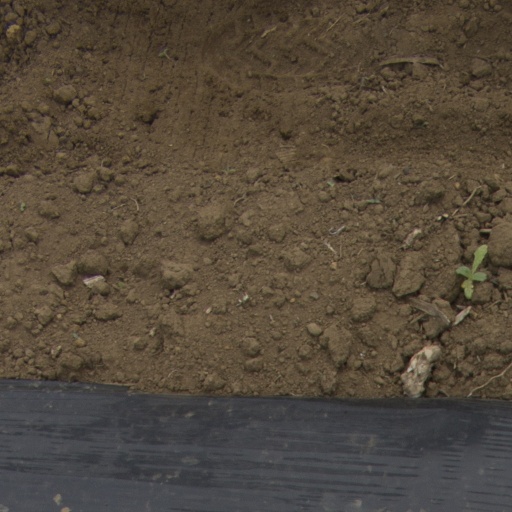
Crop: Jerusalem artichoke